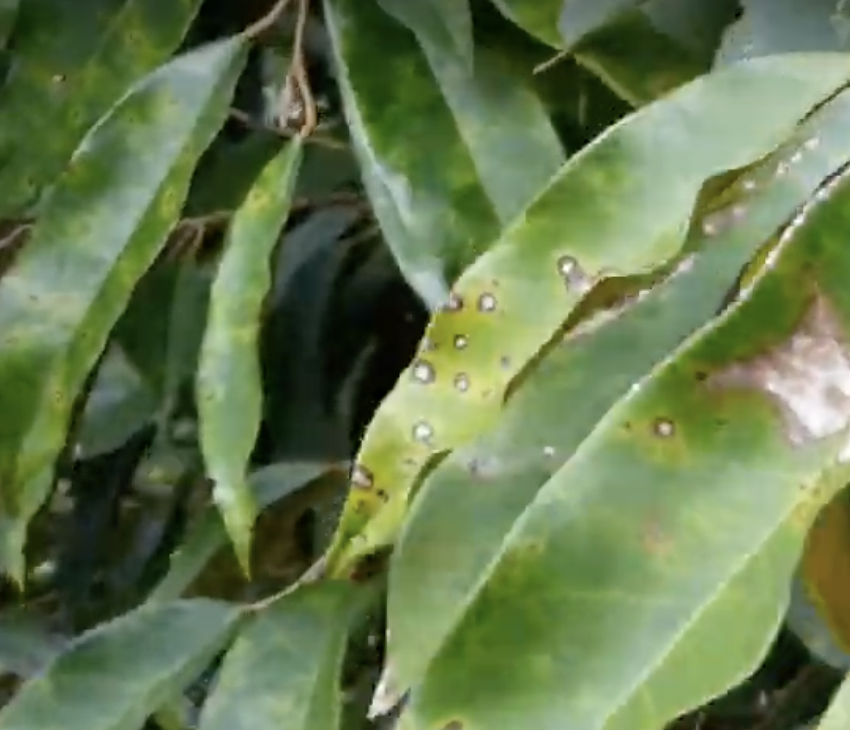
Label: canker_disease